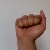
The image shows a hand gesture representing the letter 'A' in Indian Sign Language.